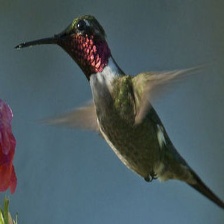
Species: AMETHYST WOODSTAR
Scientific name: CALLIPHLOX AMETHYSTINA
ImageNet parent category: hummingbird